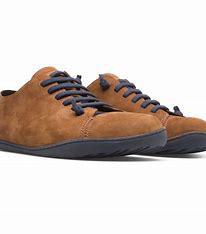
Brand: Camper
Model: PEU